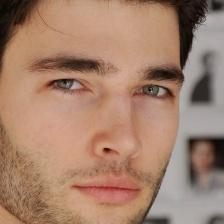
Label: faces